Treaty of Lodi

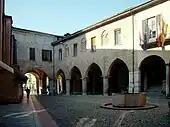
Broletto Palace, the location where the treaty was signed.

Venice and Milan concluded the final peace on April 9, 1454 at the residence of Francesco Sforza in Lodi. The Venetian signatories were Simone da Camerino and Paolo Barbo. The treaty was ratified by the most powerful Italian states, first of all Florentine Republic, which had sided with Milan thanks to the long-standing relationship between Cosimo de' Medici and Francesco Sforza.